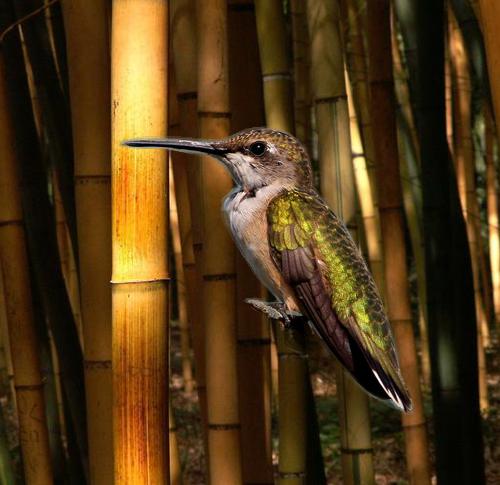
Bird species: Ruby_throated_Hummingbird
Bird type: landbird
Background: land